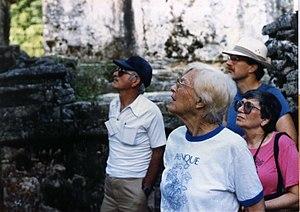
Merle Greene Robertson, née le 30 août 1913 à Miles City, et morte le 22 avril 2011, est une artiste, historienne de l'art, archéologue, maître de conférences et chercheuse mayaniste américaine, réputée pour l'ensemble de son travail autour de la préservation de l'art, de l'iconographie, et de l'écriture de la civilisation précolombienne d'Amérique centrale. Elle est surtout connue pour ses reproductions de stèles, sculptures et de pierres sculptées, en particulier sur les sites mayas de Tikal et de Palenque.